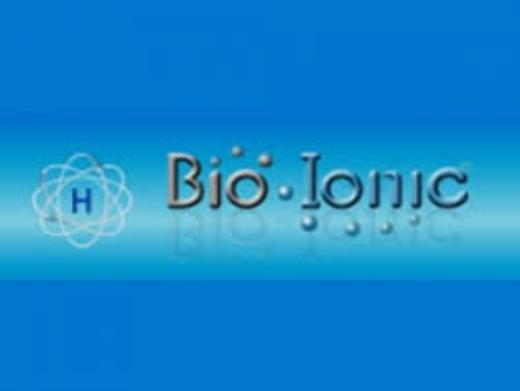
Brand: bio ionic
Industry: Necessities